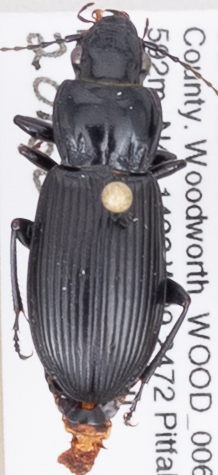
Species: Pterostichus melanarius melanarius
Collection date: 2015-09-02
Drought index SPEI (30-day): -0.8
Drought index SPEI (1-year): -0.17
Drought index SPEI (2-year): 0.8